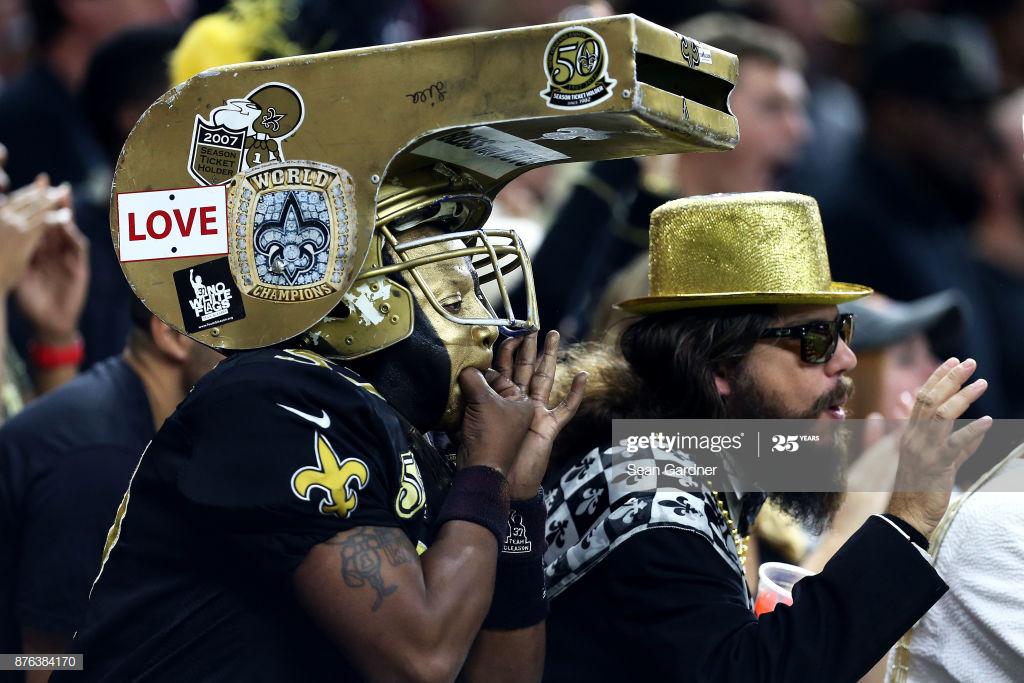
fans cheer for their team as they play sports team during the first half .
Relation: Visible, Action, Story